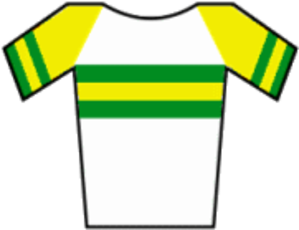
Tour Down Under 2020 / Startliste
Australske mesterskab i landevejscykling for herrer
Tour Down Under 2020 var den 22. udgave af cykelløbet Tour Down Under. Det australske etapeløb var det første arrangement på UCI's World Tour-kalender i 2020 og blev arrangeret mellem 21. og 26. januar 2020. Schwalbe Classic blev kørt som optaktsløb. Australske Richie Porte fra Trek-Segafredo blev den samlede vinder af løbet for anden gang i karrieren.